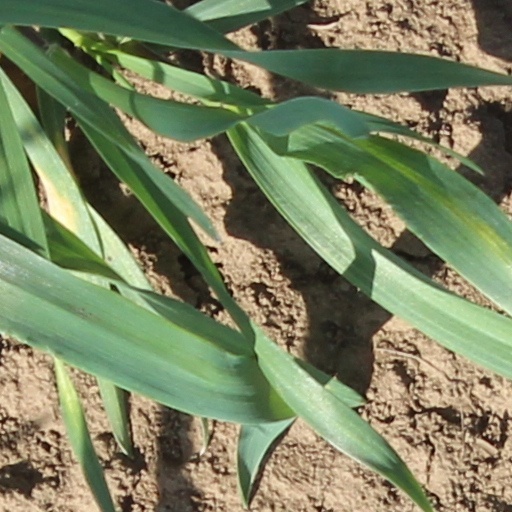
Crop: wheat